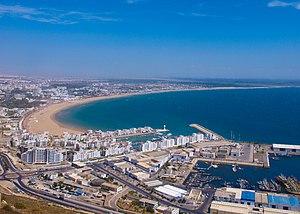
La préfecture d'Agadir Ida-Outanane est une subdivision à dominante urbaine de la région marocaine de Sous-Massa. Son chef-lieu est Agadir.
Le littoral du Maroc compte des dizaines de ports répartis sur les 9 régions côtières.
Agadir, aussi appelée Agadir Irir est une ville berbérophone dans le sud-ouest marocain, située sur la côte atlantique, dans la région du Souss, à 508 km au sud de Casablanca, à 173 km d'Essaouira et à 235 km à l'ouest de Marrakech. Surnomée «la capitale du Souss», Agadir est le chef-lieu de la région administrative Souss-Massa et de la préfecture d'Agadir Ida-U-Tanan.